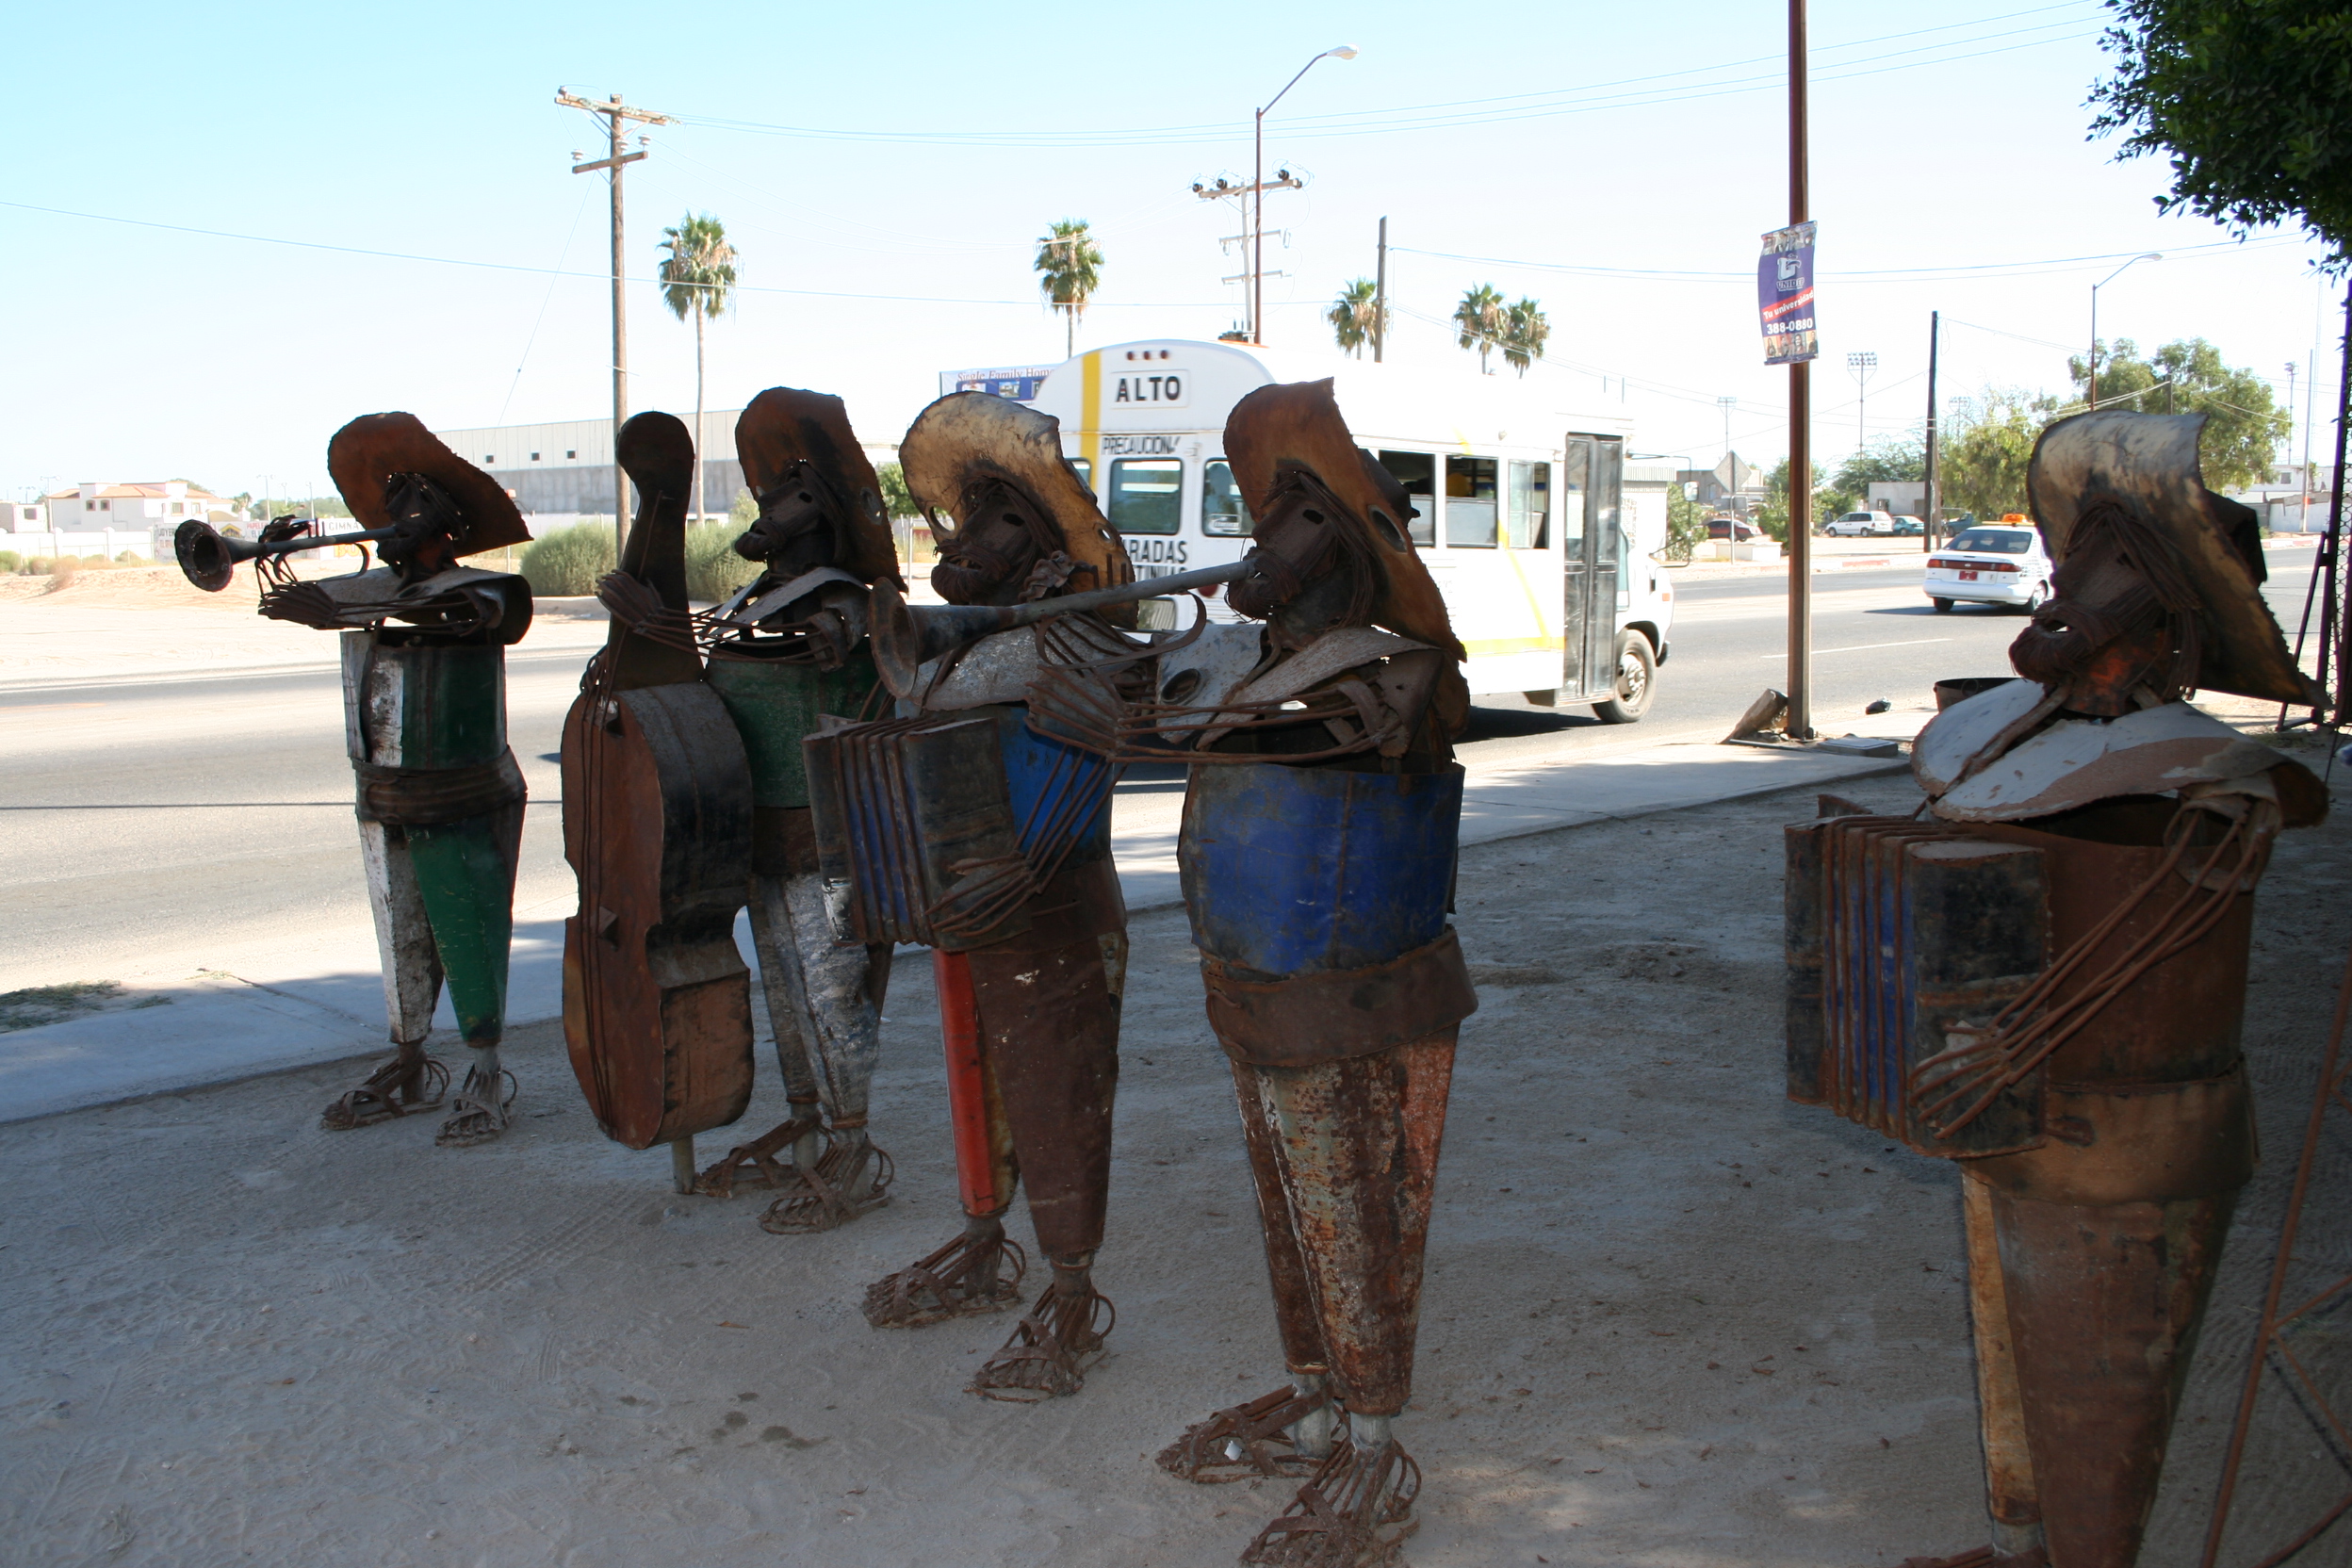
tree, water, winter, girl, car, recreation, vehicle, tourism, fun, mexico, nmc2006, rockypt